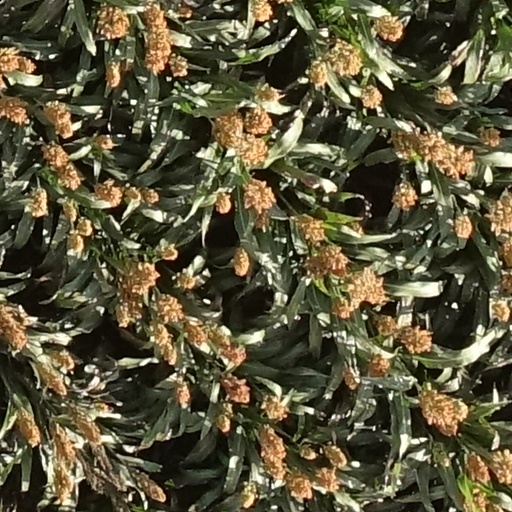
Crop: sorghum